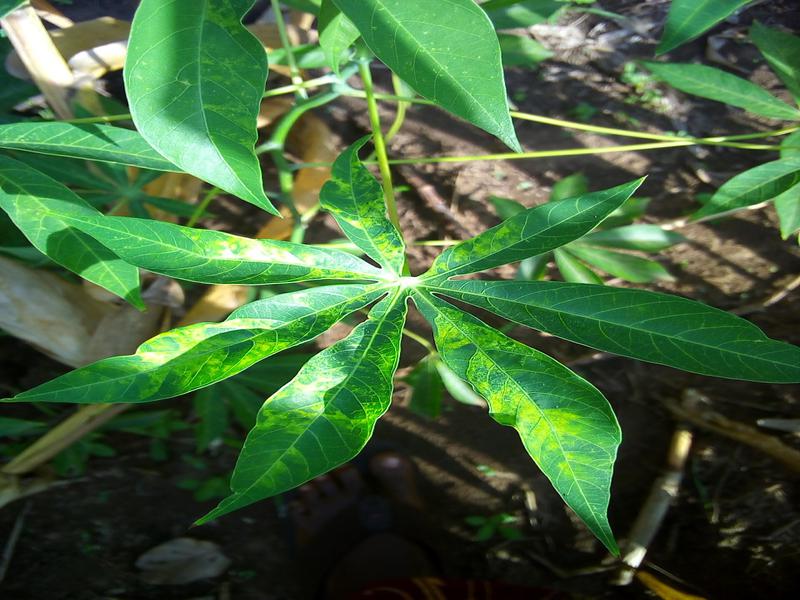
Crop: cassava
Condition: mosaic_disease